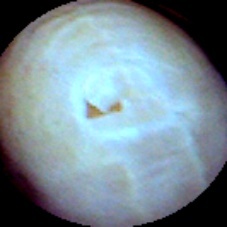
Label: Skin-damaged